Second Zionist Congress

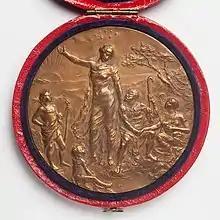
Medal from the Second Zionist Congress, 1898. In the collection of the Jewish Museum of Switzerland.

The Second World Zionist Congress met in Basel, Switzerland on 28 August 1898. and was the second meeting of the Zionist Organisation. The World Zionist Congress brought together delegates from across the world to raise funds, lobby support and create the institutions that would one day form the modern day Jewish State known as Israel, which was established in 1948. The Congress met every year from 1897 to 1901 (after which it met every two years, except during the years of the Second World War). The main focus of the Second Congress, as set out by its chair, Theodor Herzl, was to engage with Jewish communities in the diaspora and encourage them to adopt Zionism.